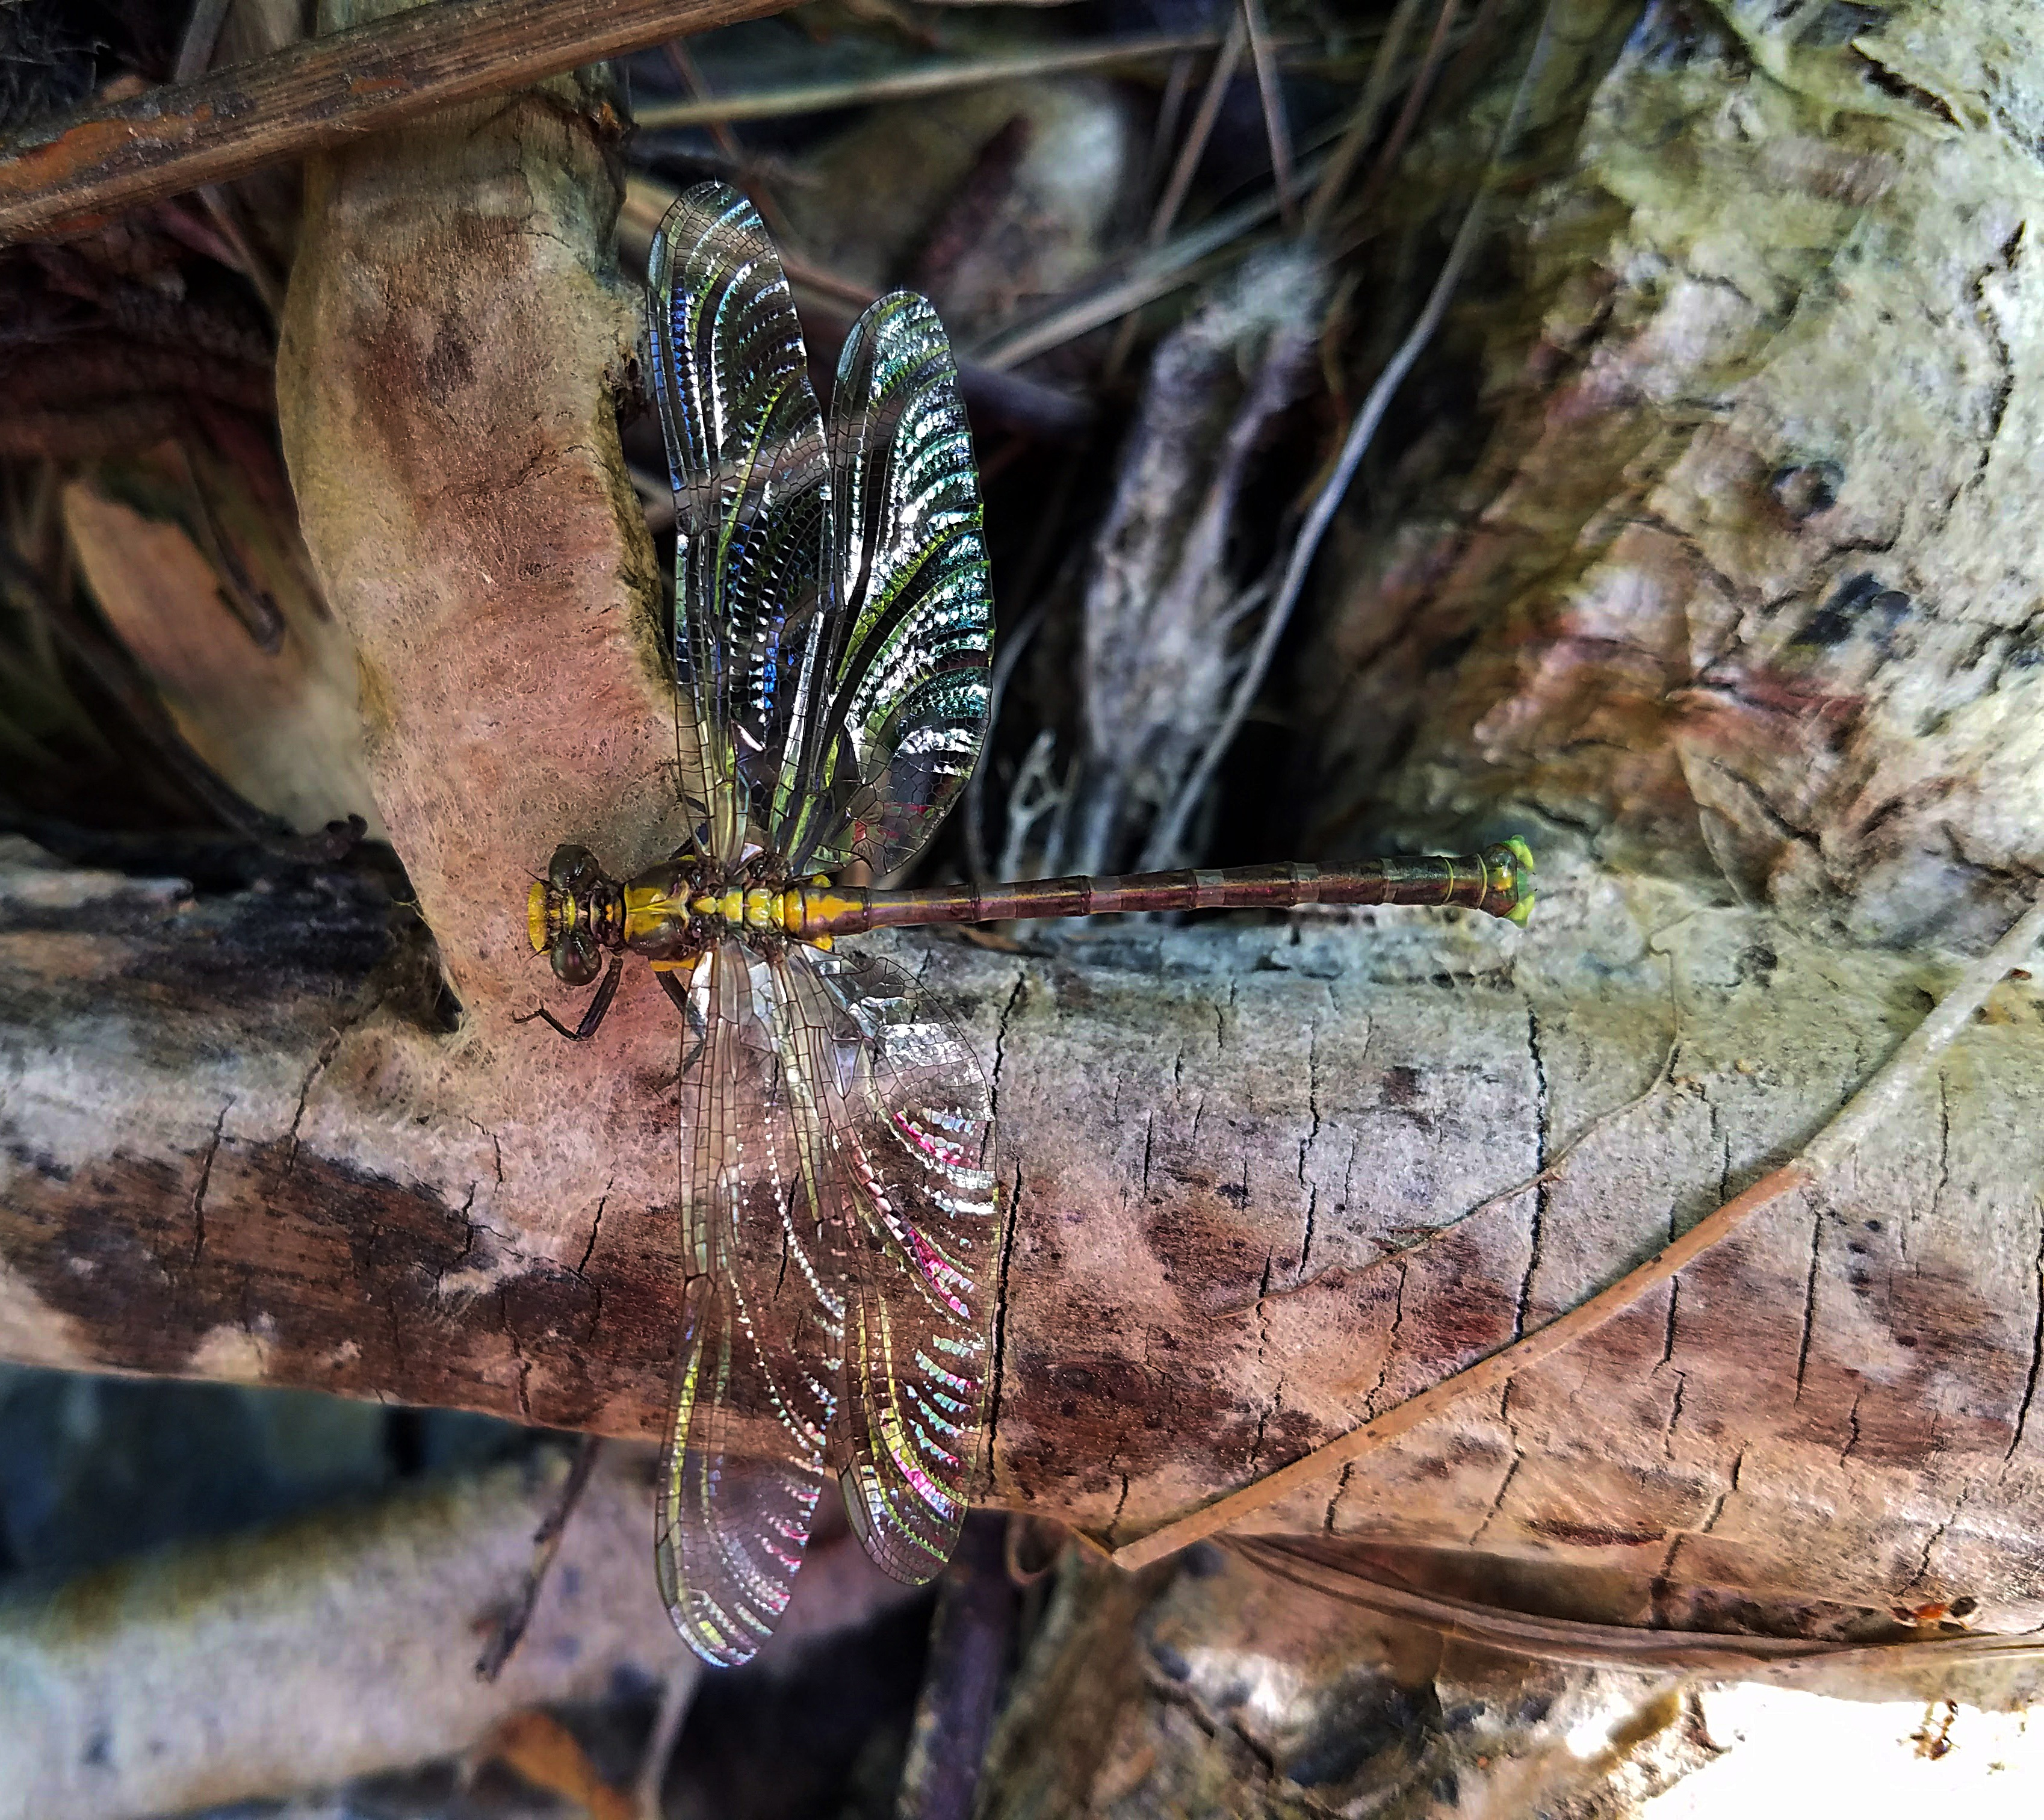
creek, wildlife, spring, insect, bug, fauna, invertebrate, water animal, wings, dragonfly, ca, northern california, moths and butterflies, deer creek, nevada county